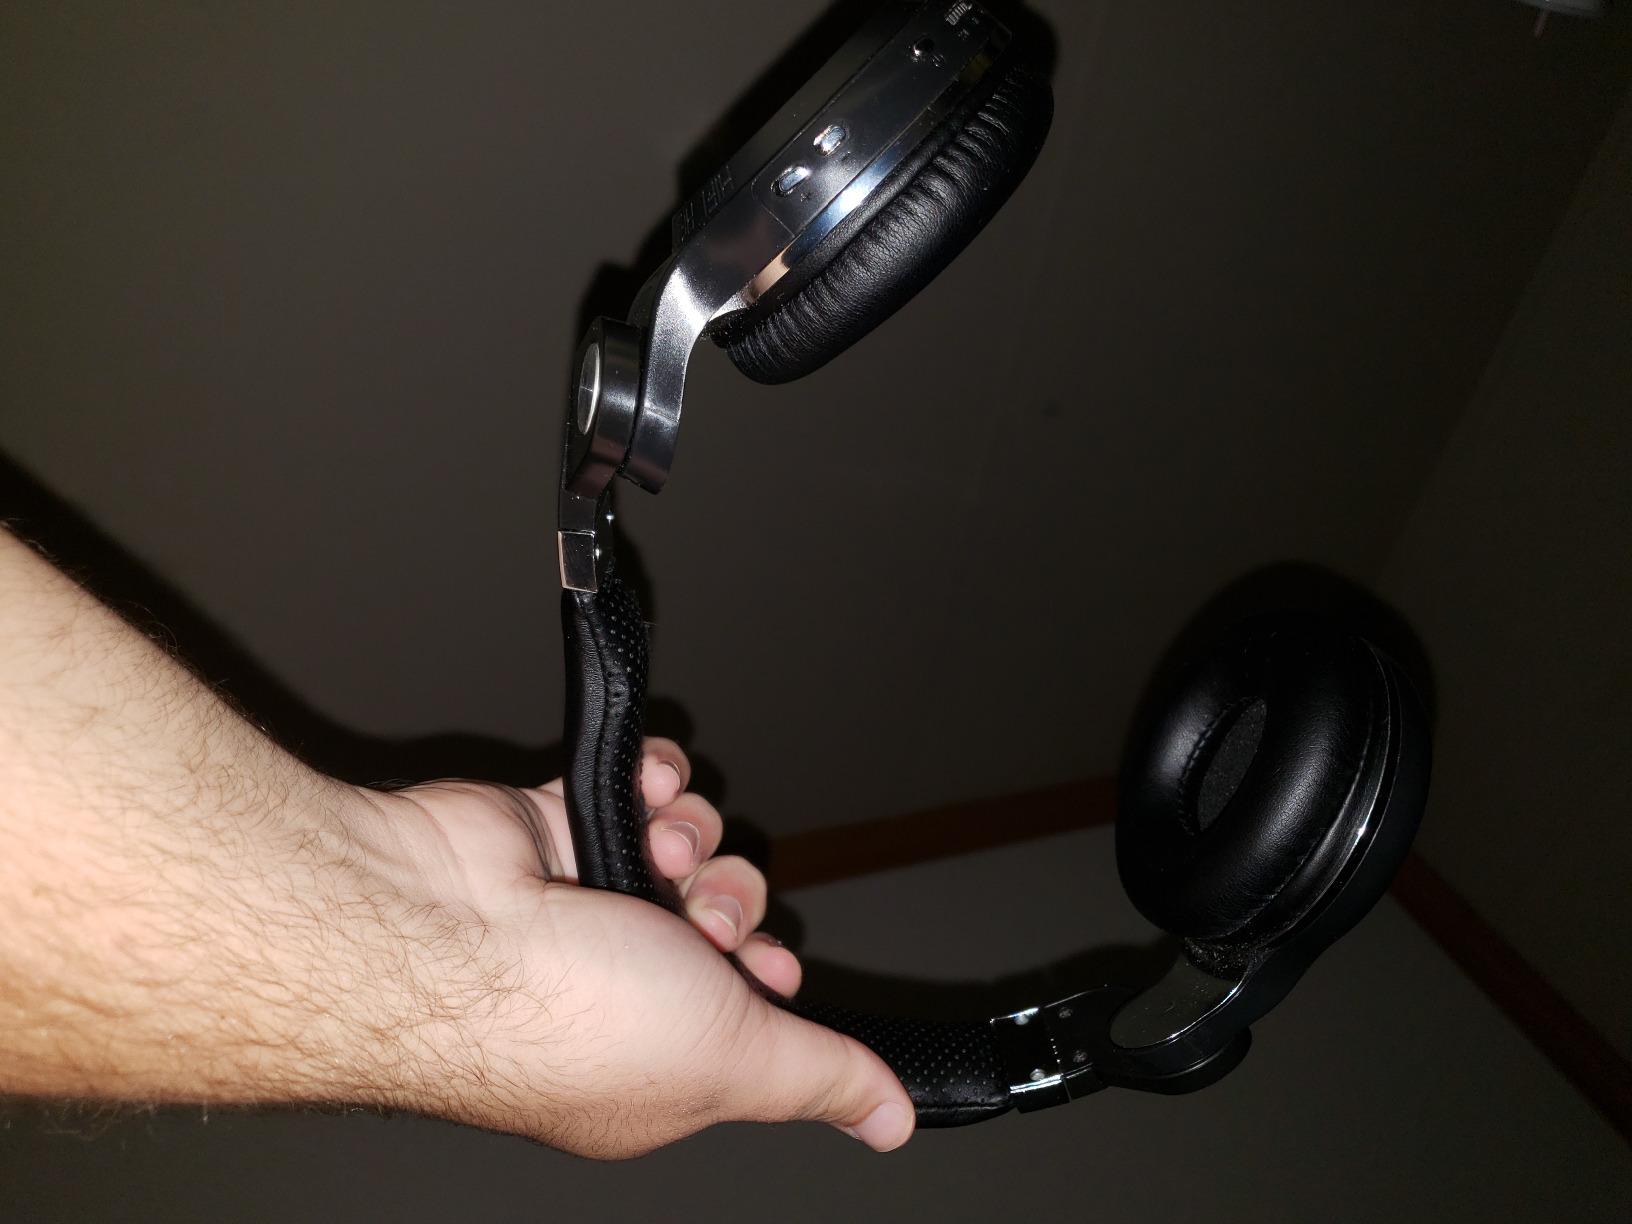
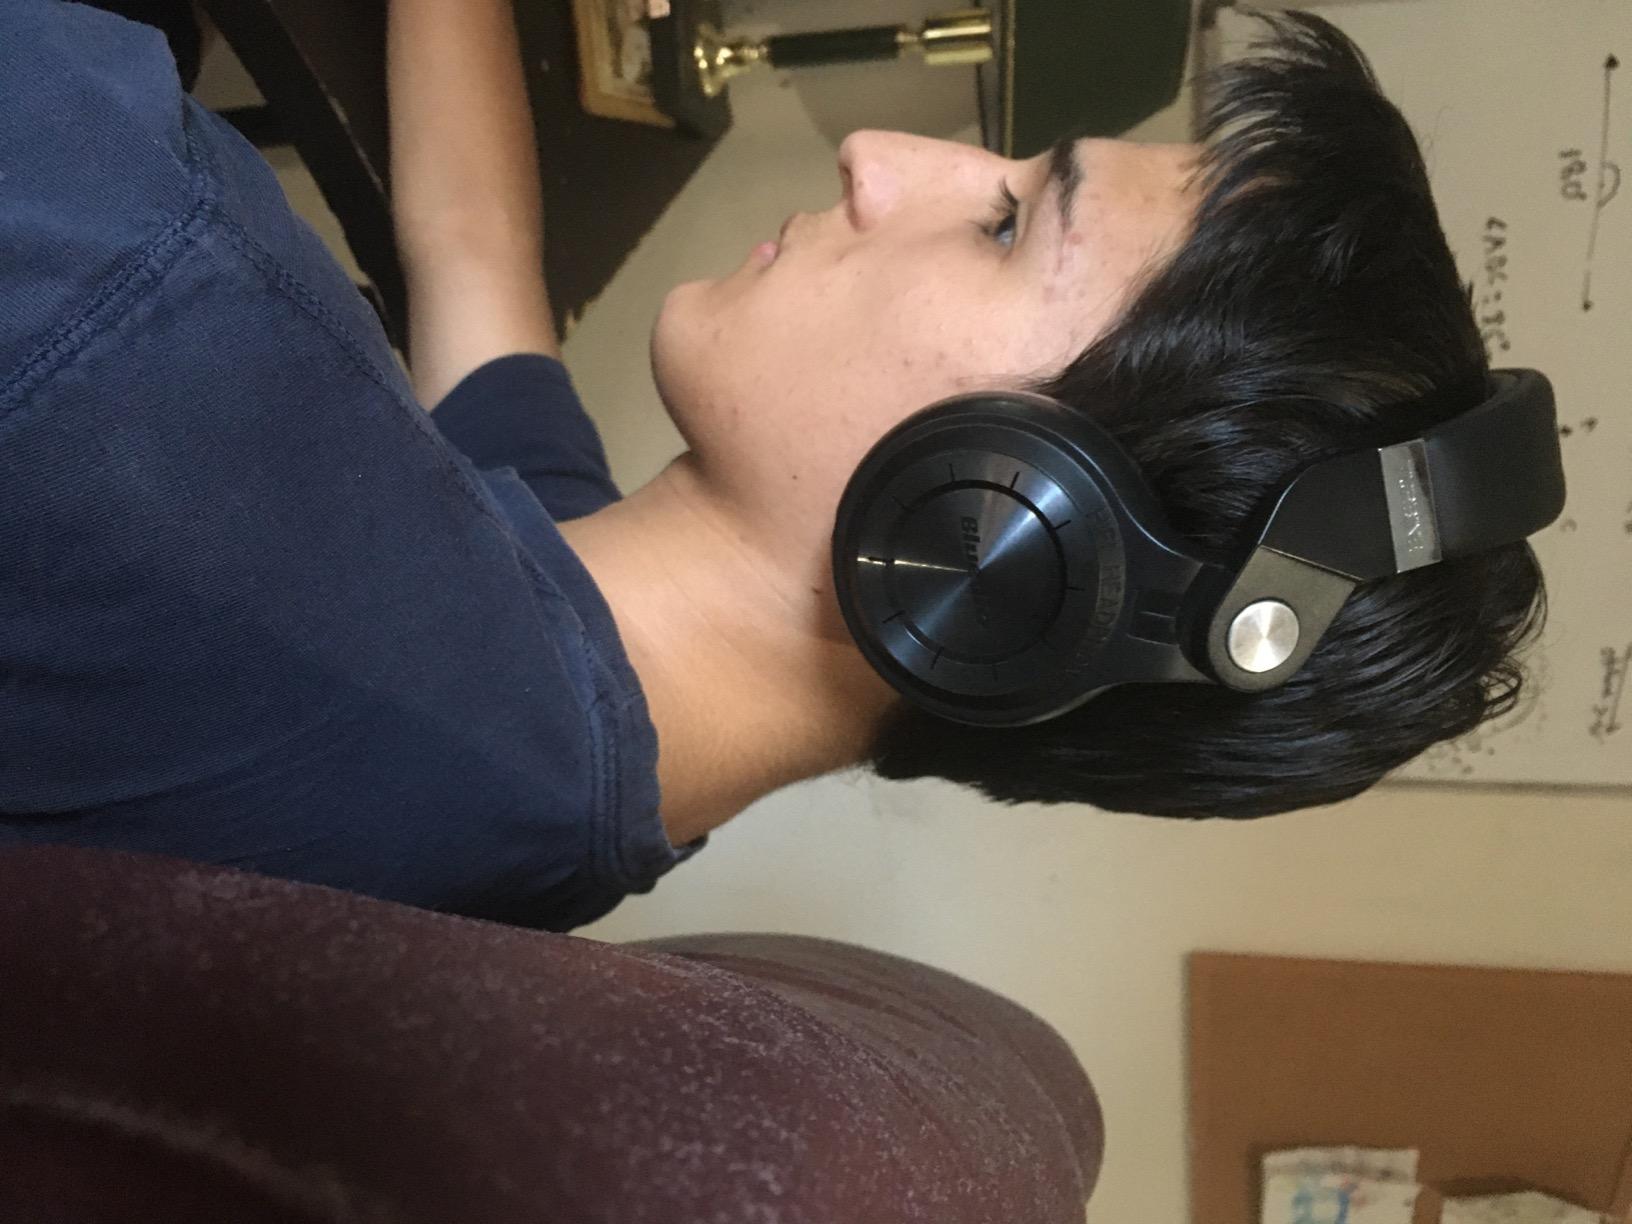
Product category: headphones
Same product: yes